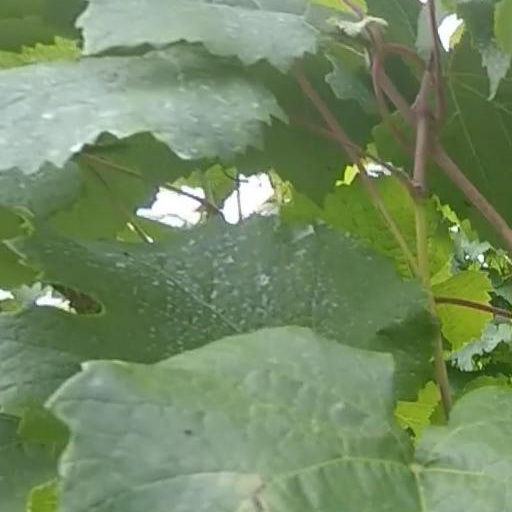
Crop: grape